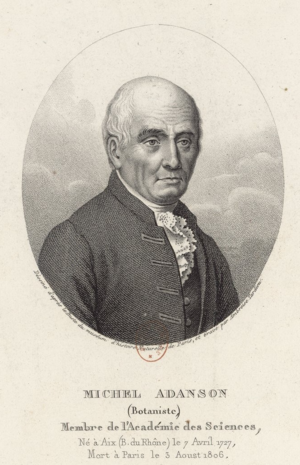
Michel Adanson (1727-1806)
Michel Adanson, né le 7 avril 1727 à Aix-en-Provence et mort le 3 août 1806 à Paris, est un naturaliste français d'ascendance écossaise. Il a exploré des régions peu connues des Européens, comme le Sénégal ou les Açores. Principalement botaniste, systématicien original, auteur d'un mémoire célèbre sur le baobab, il a aussi apporté des contributions à la zoologie, à la géographie, à l'ethnographie et aux recherches sur l'électricité.